Kanslikajen

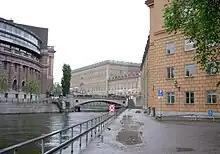
Kanslikajen 2009

Kanslikajen (Swedish: "Chancellery Quay") is a quay in Gamla stan, the old town of Stockholm, Sweden, leading west along the southern shore of the canal Stallkanalen from Stallbron and Mynttorget to Vasabron.